Plainval

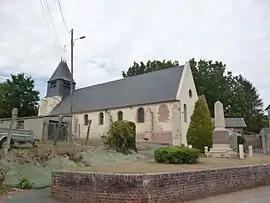
The church in Plainval

Plainval is a commune in the Oise department in northern France.